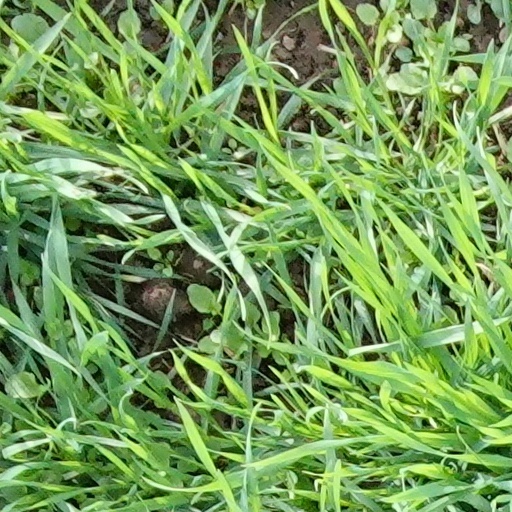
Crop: wheat